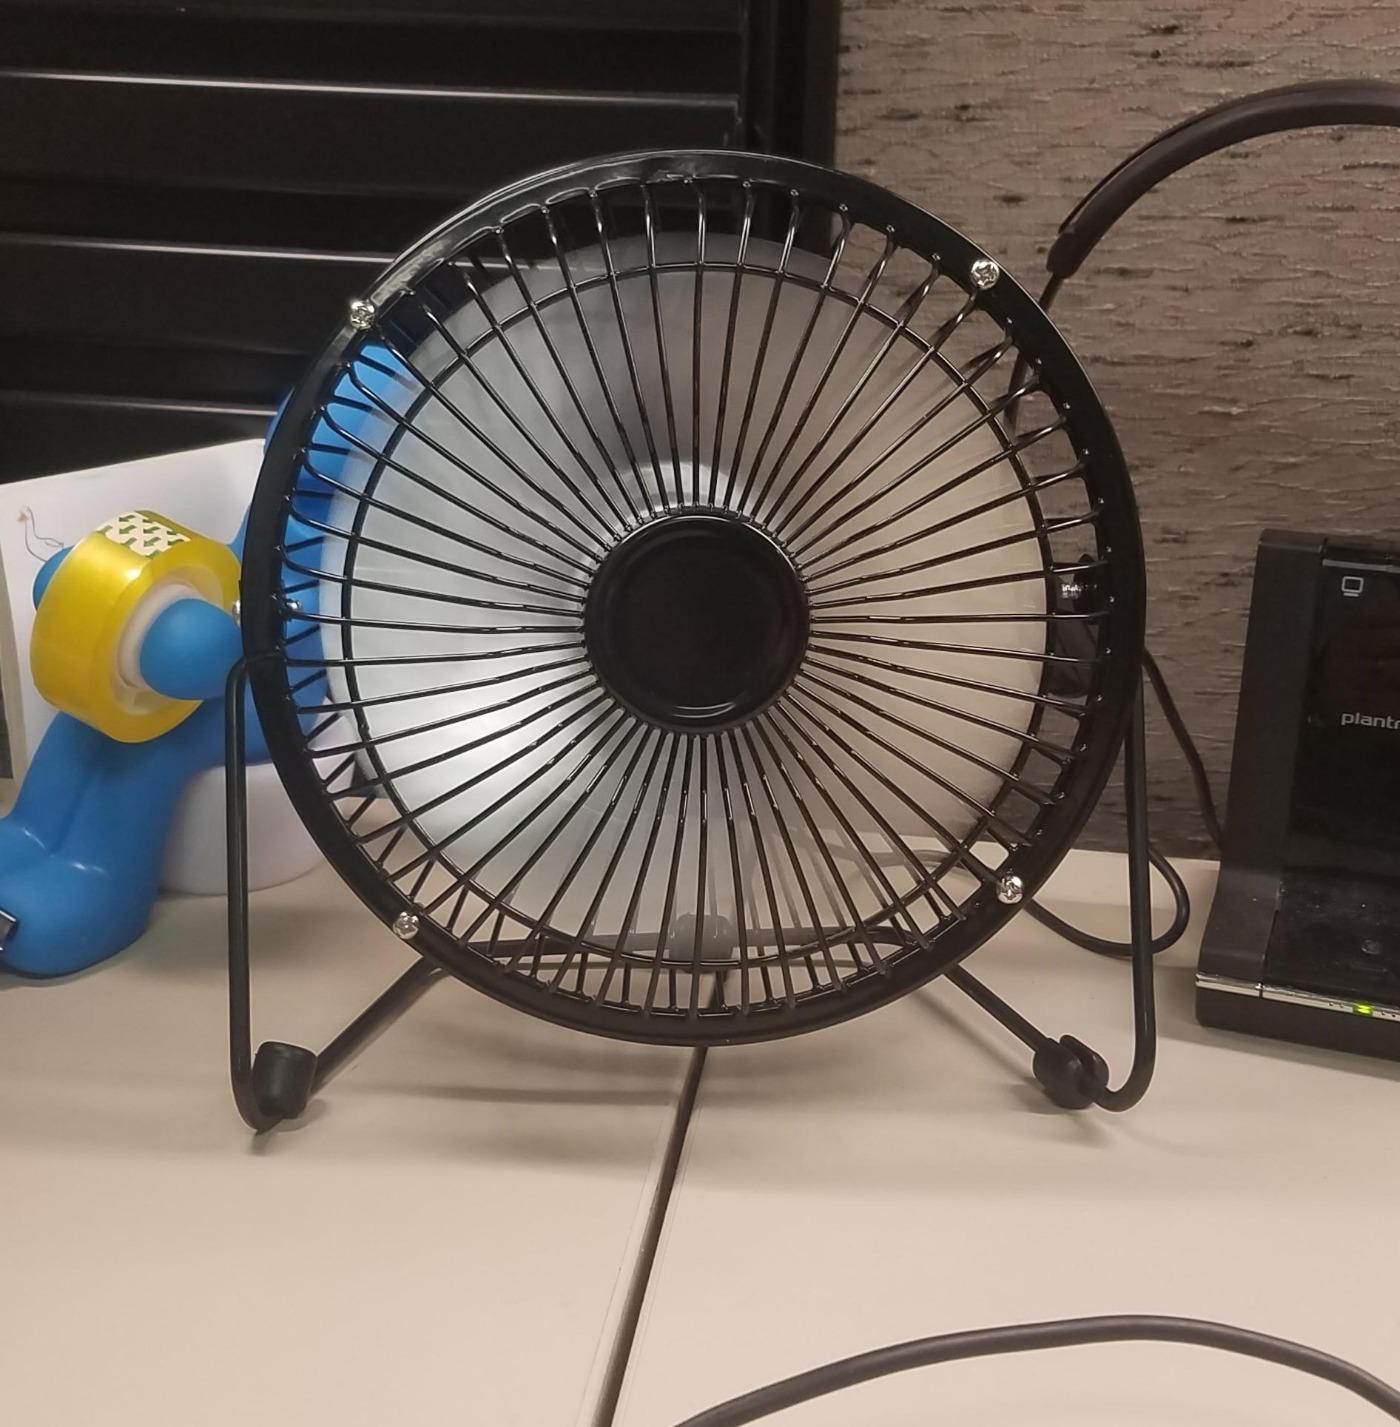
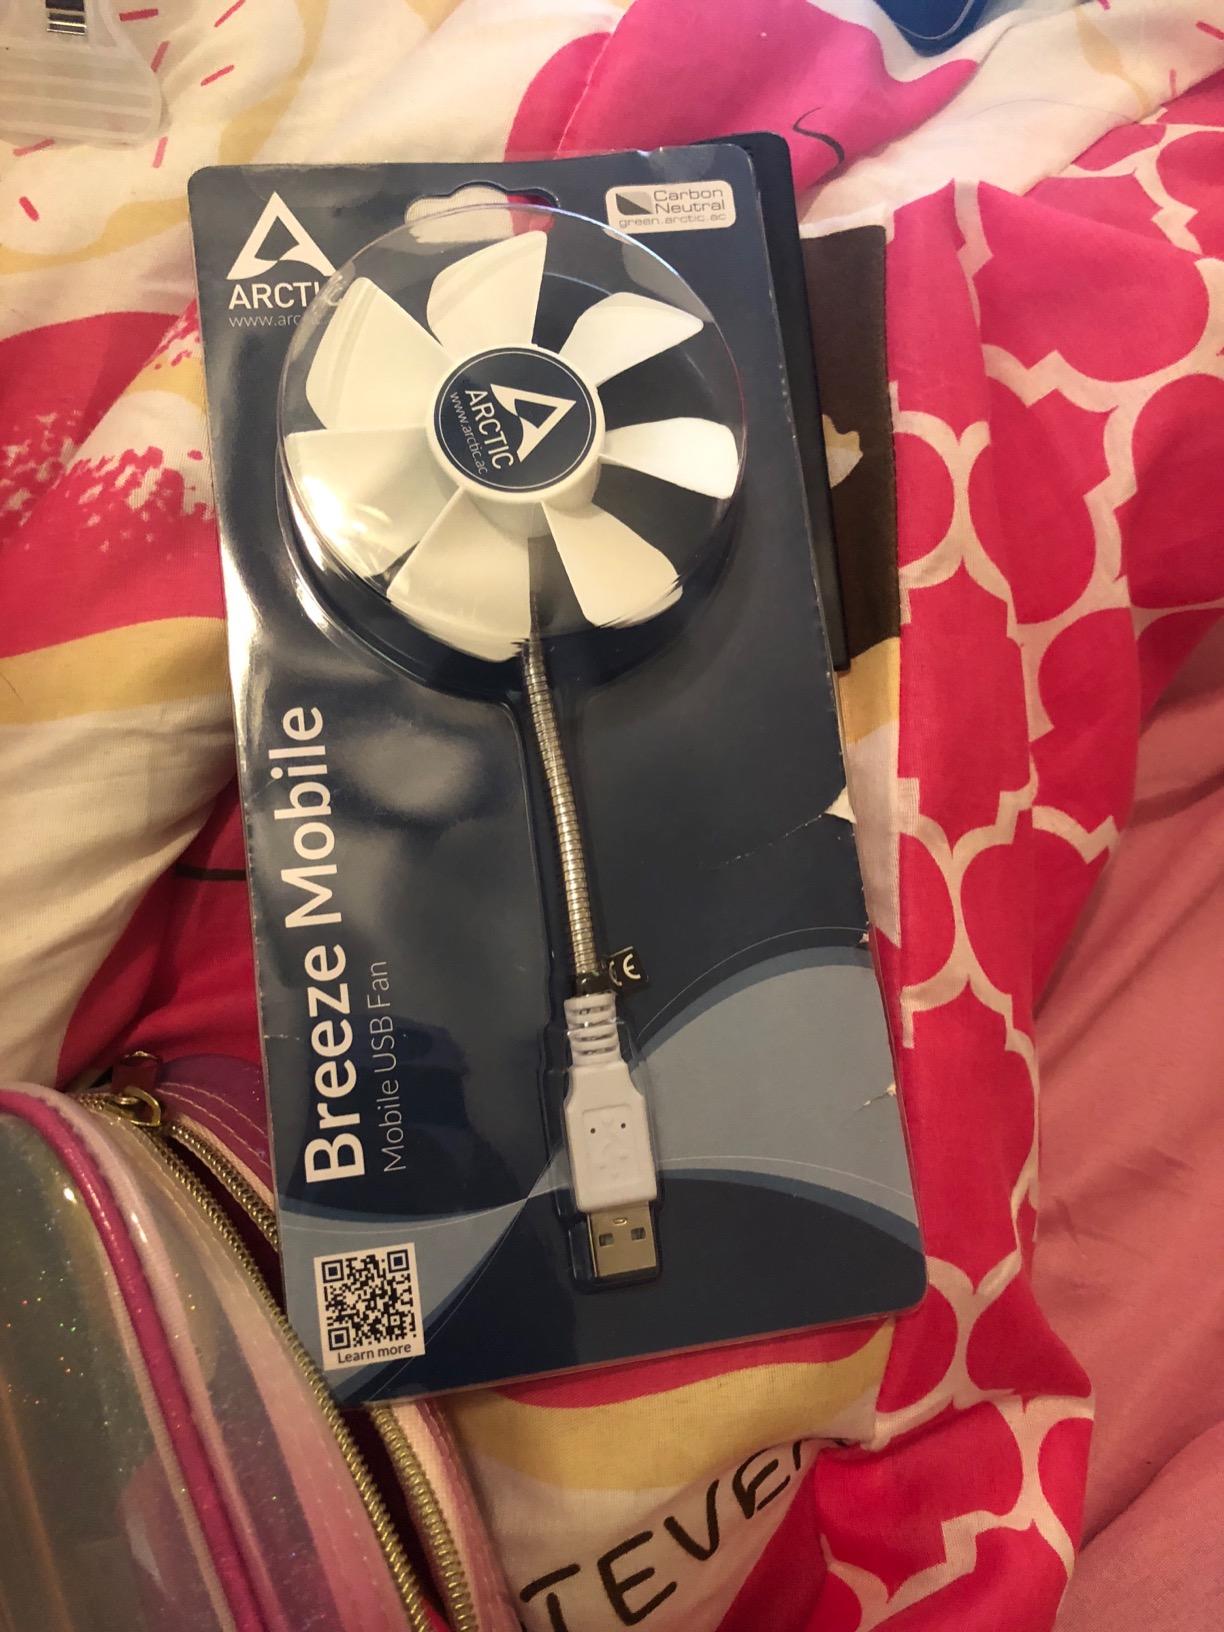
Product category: fan
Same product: no